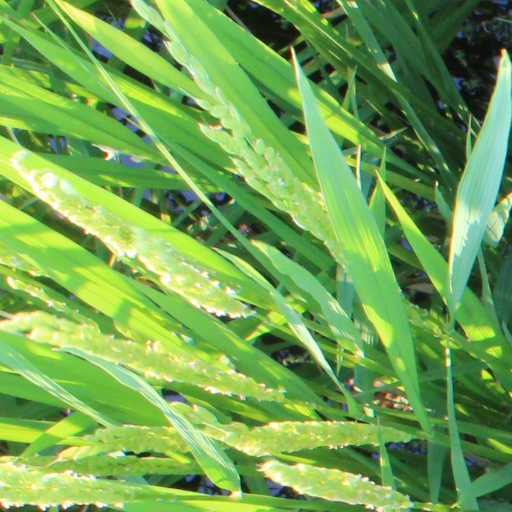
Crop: rice